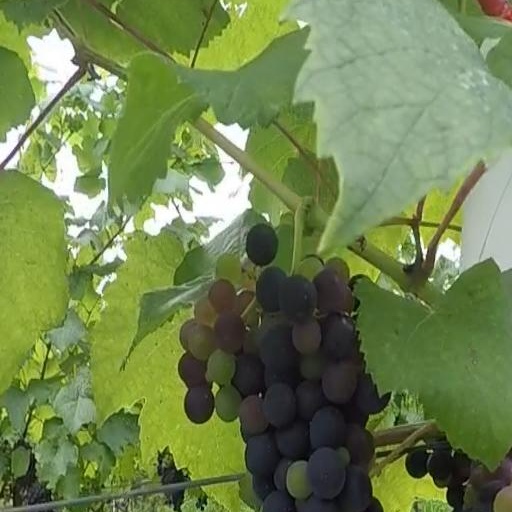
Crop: grape